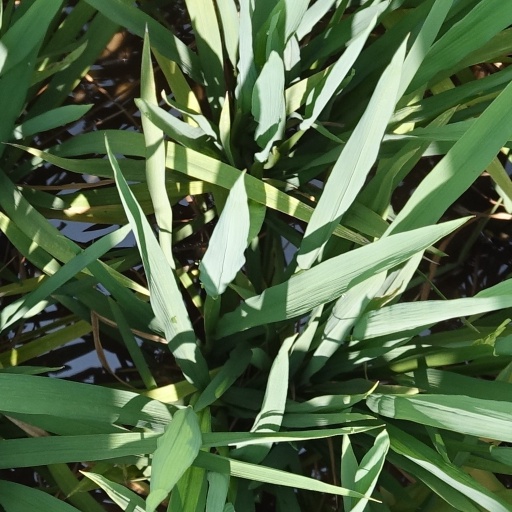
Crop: rice